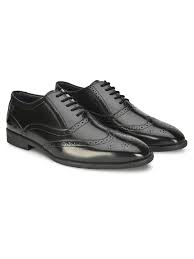
Label: Brogue